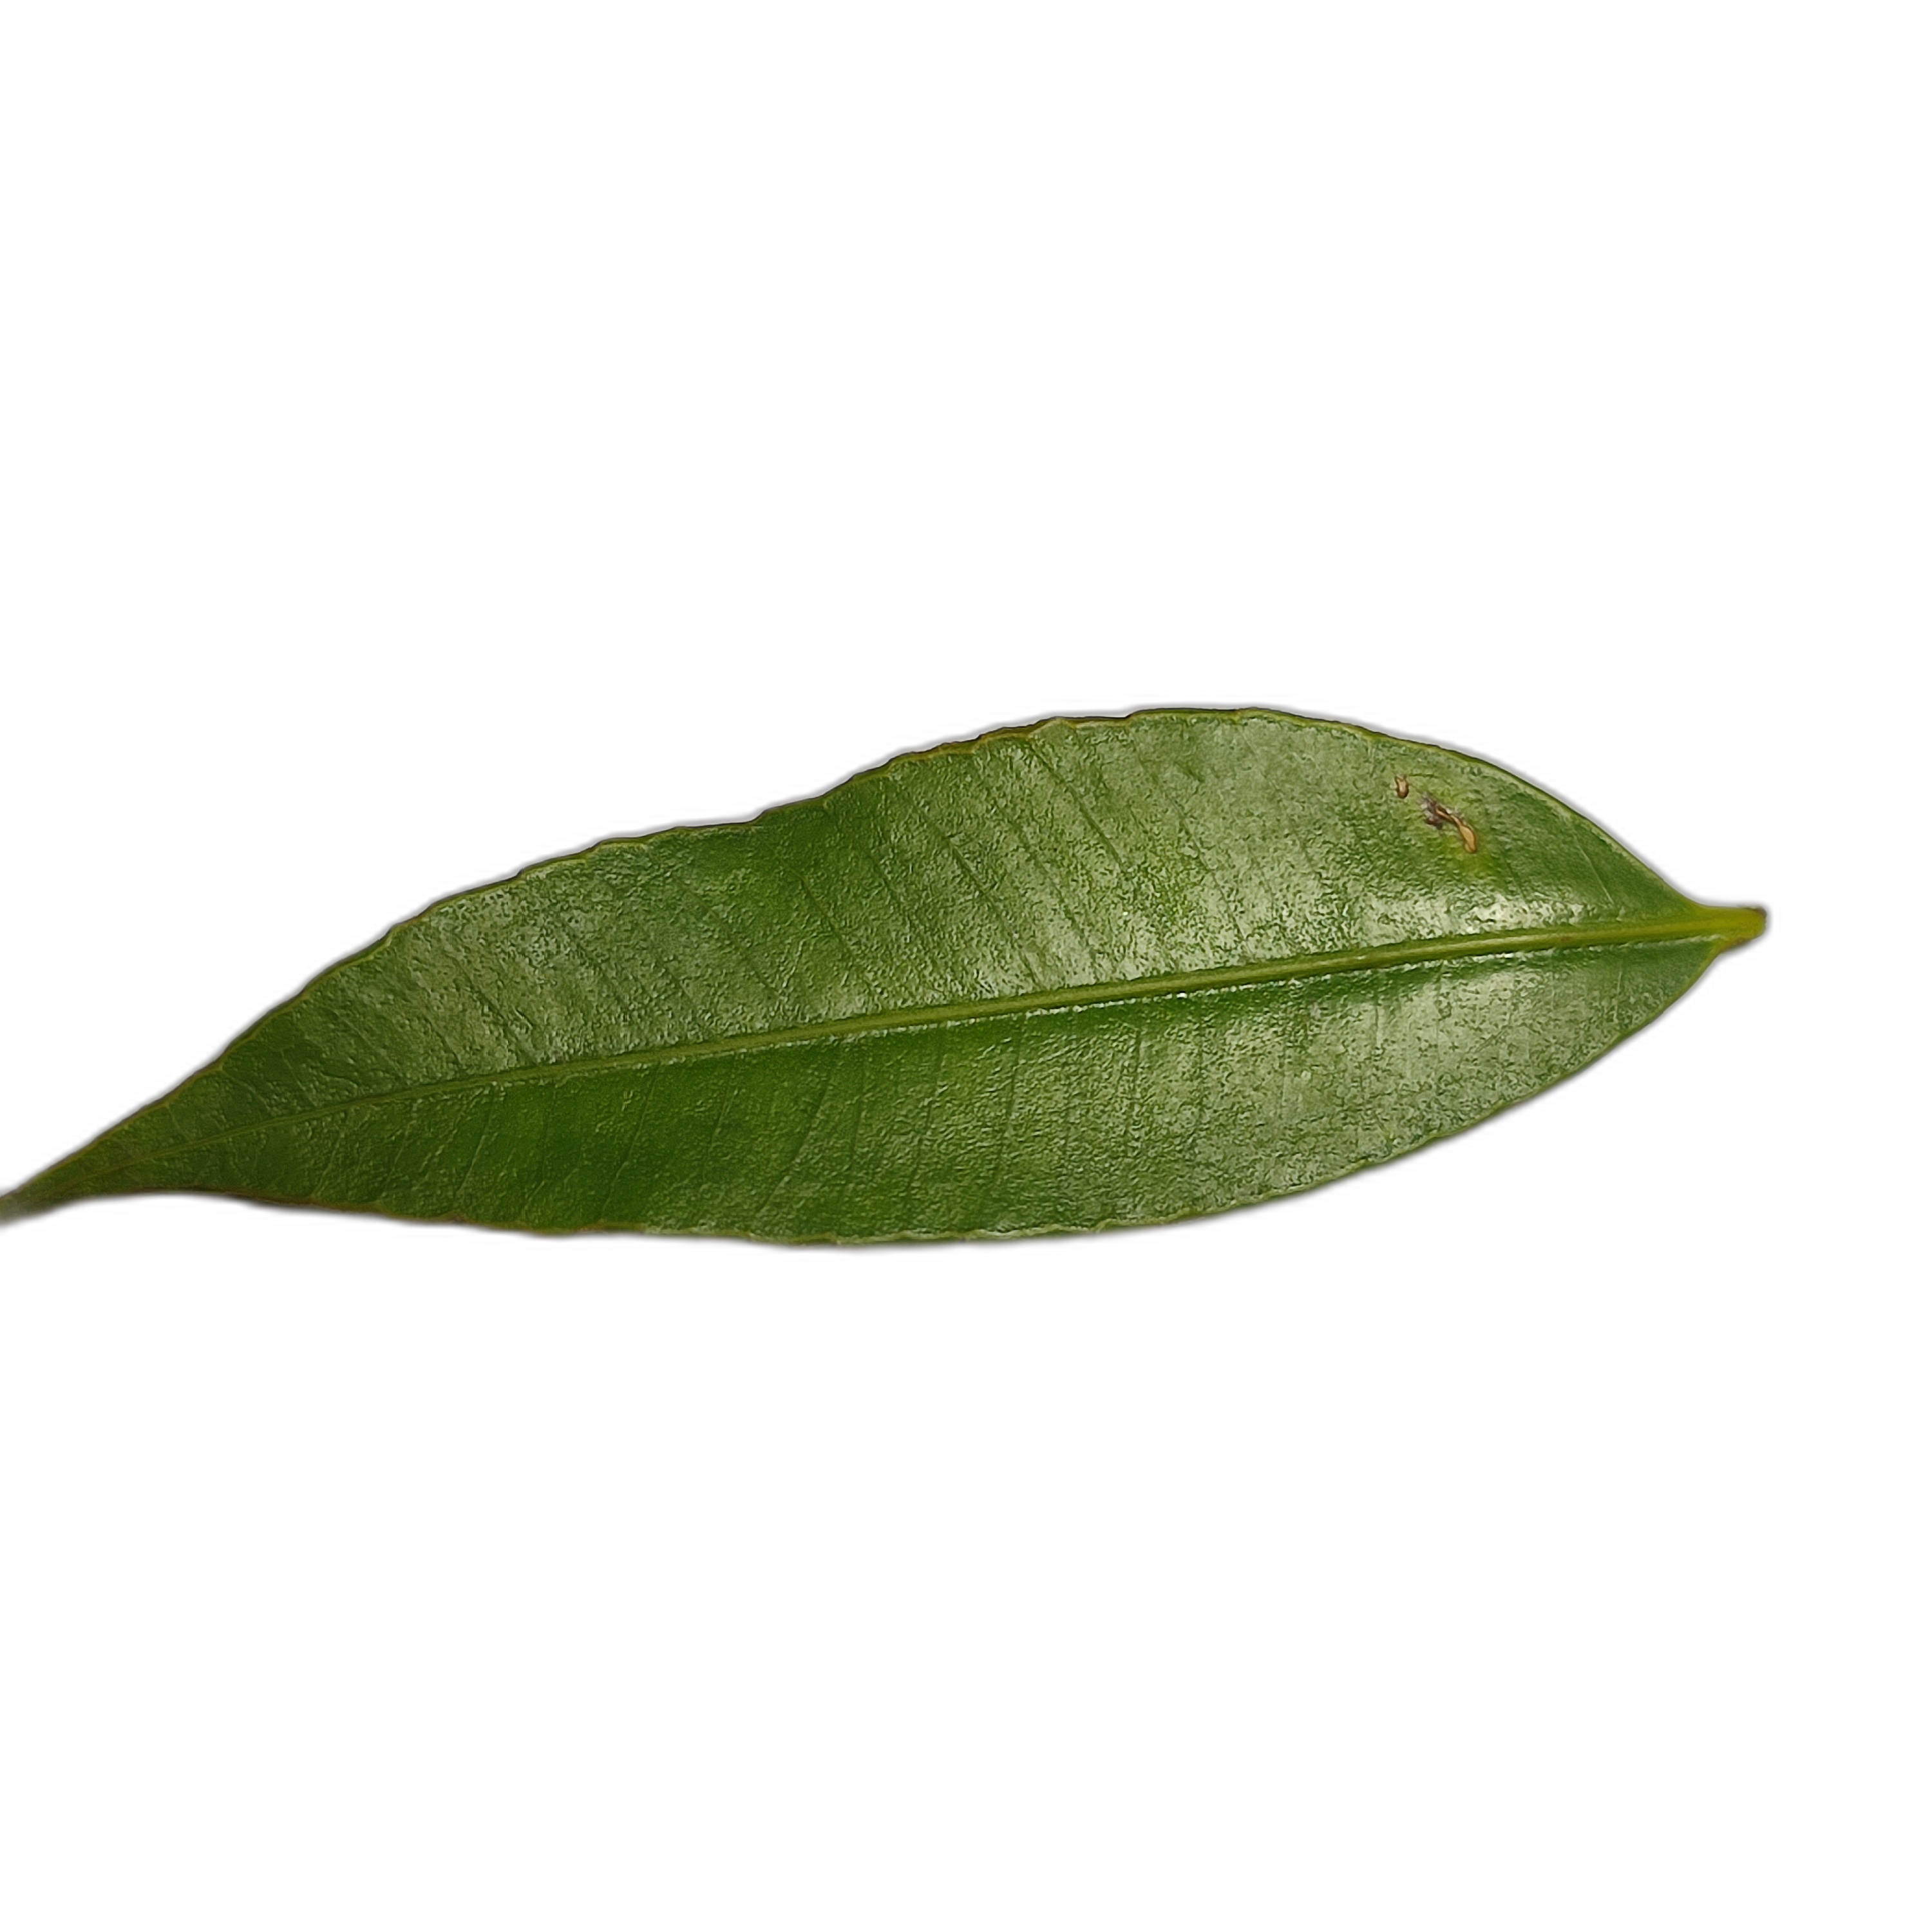
Label: healthy